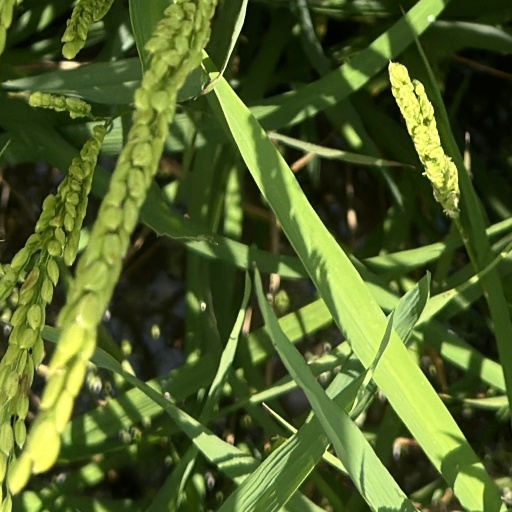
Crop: rice